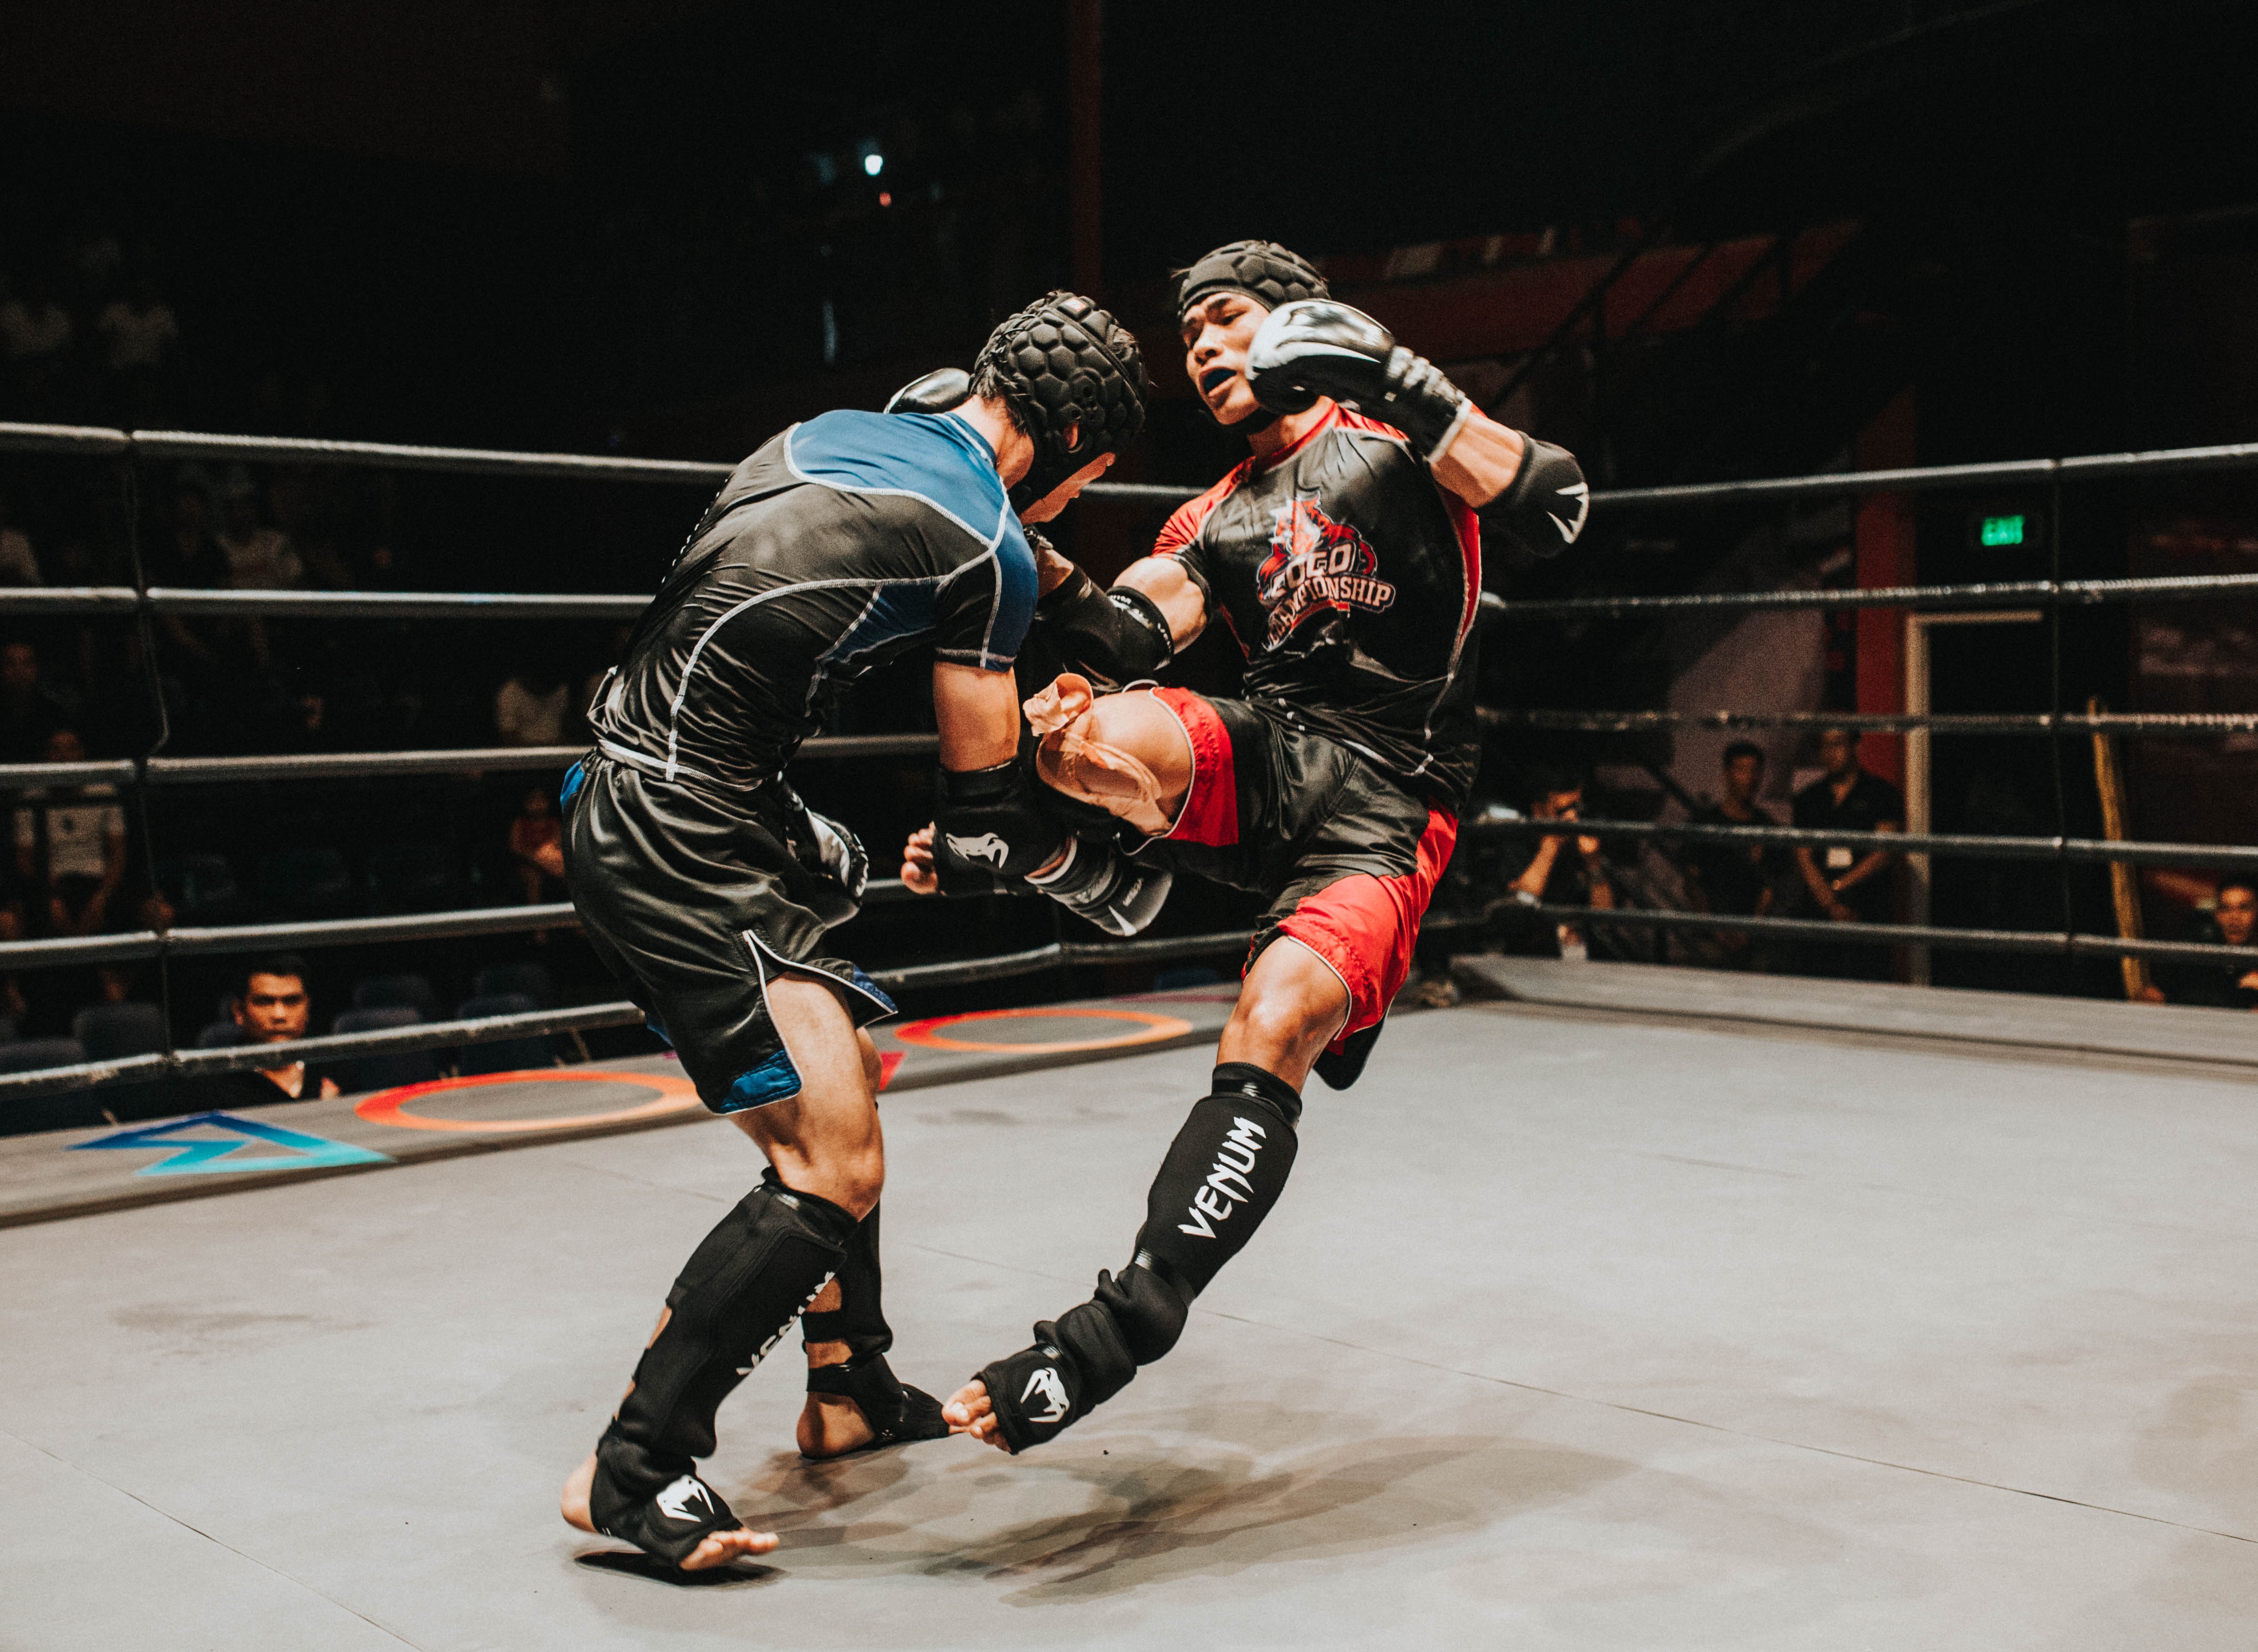
sport venue, contact sport, combat sport, sports, wrestling, individual sports, kickboxing, striking combat sports, boxing ring, sports equipment, boxing, muay thai, pradal serey, strike, kick, mixed martial arts, professional wrestling, competition event, boxing equipment, championship, games, combat